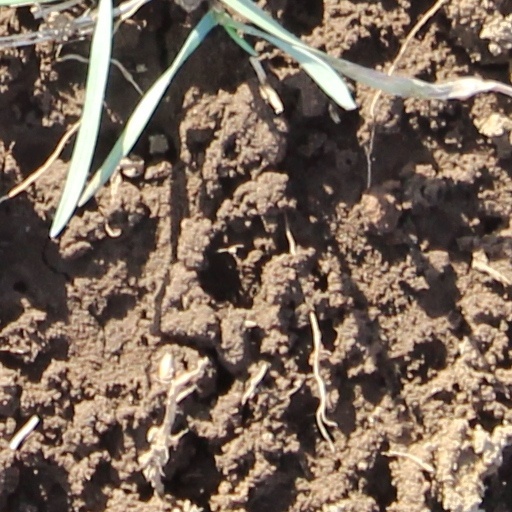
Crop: wheat